Quo Vadis Entertainment Center

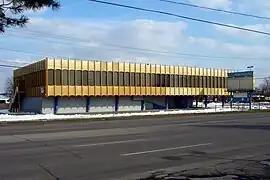
The theater in 2008

The Quo Vadis Entertainment Center (also known as the Quo Vadis or the Penthouse Theater) was a movie theater in Westland, Michigan. Opened in 1966, it closed in 2002 and then remained vacant until it was demolished in 2011. It was noted for its modernist exterior designed by architect Minoru Yamasaki, as well as for being one of the first cinemas to offer cocktail drinks.